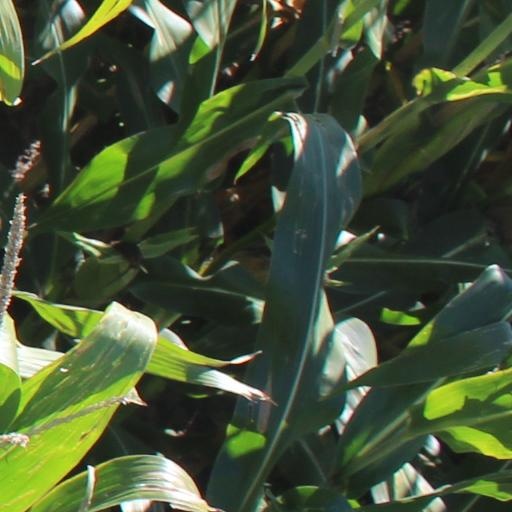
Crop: maize; corn